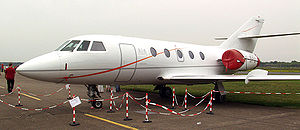
Dassault Mystère-Falcon
Mystère-Falcon er et fransk fly produceret af Dassault.